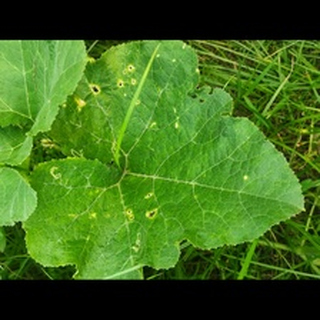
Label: pumpkin_bacterial_leaf_spot